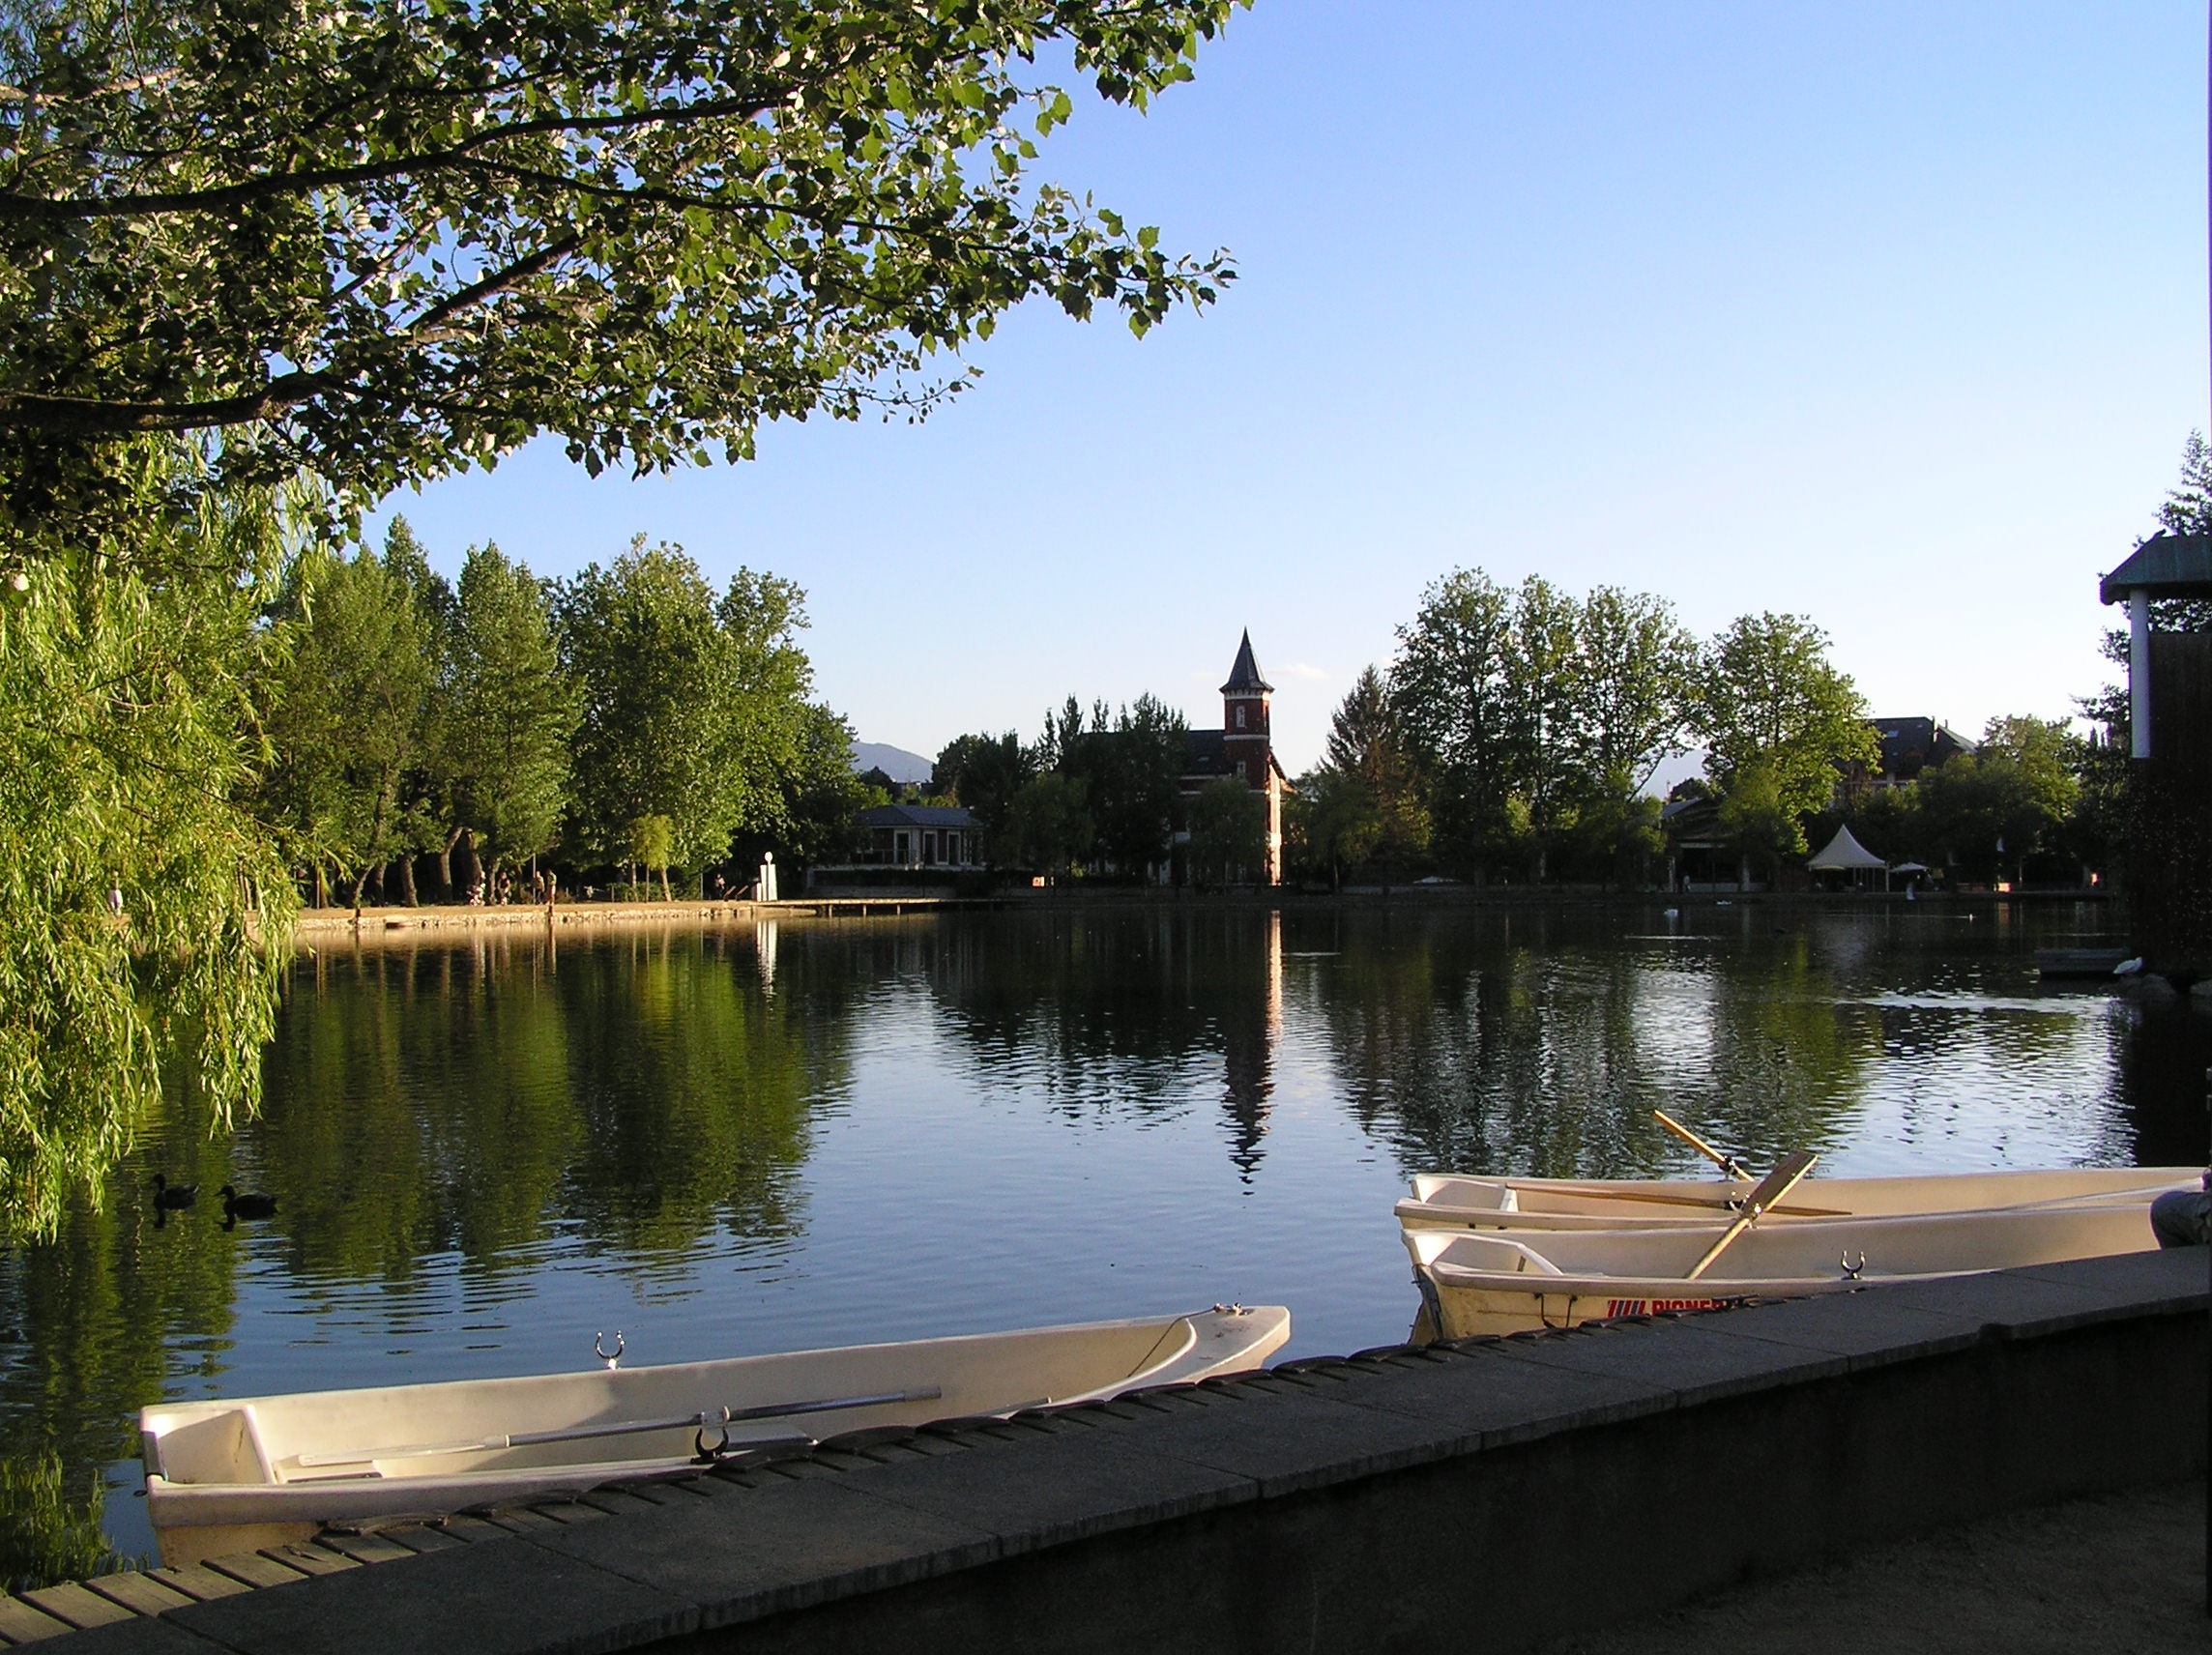
landscape, tree, water, nature, lake, river, pond, reflection, waterway, mirror, reflecting pool, puigcerda